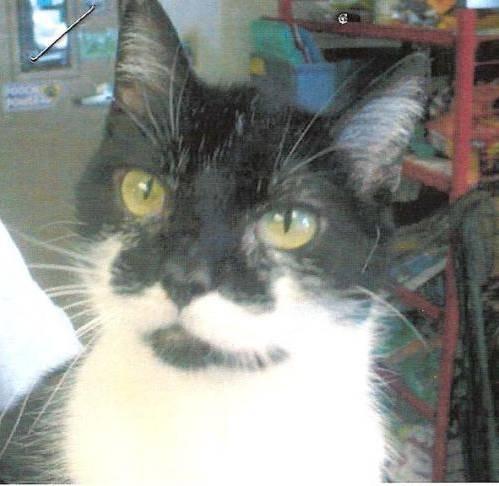
cat